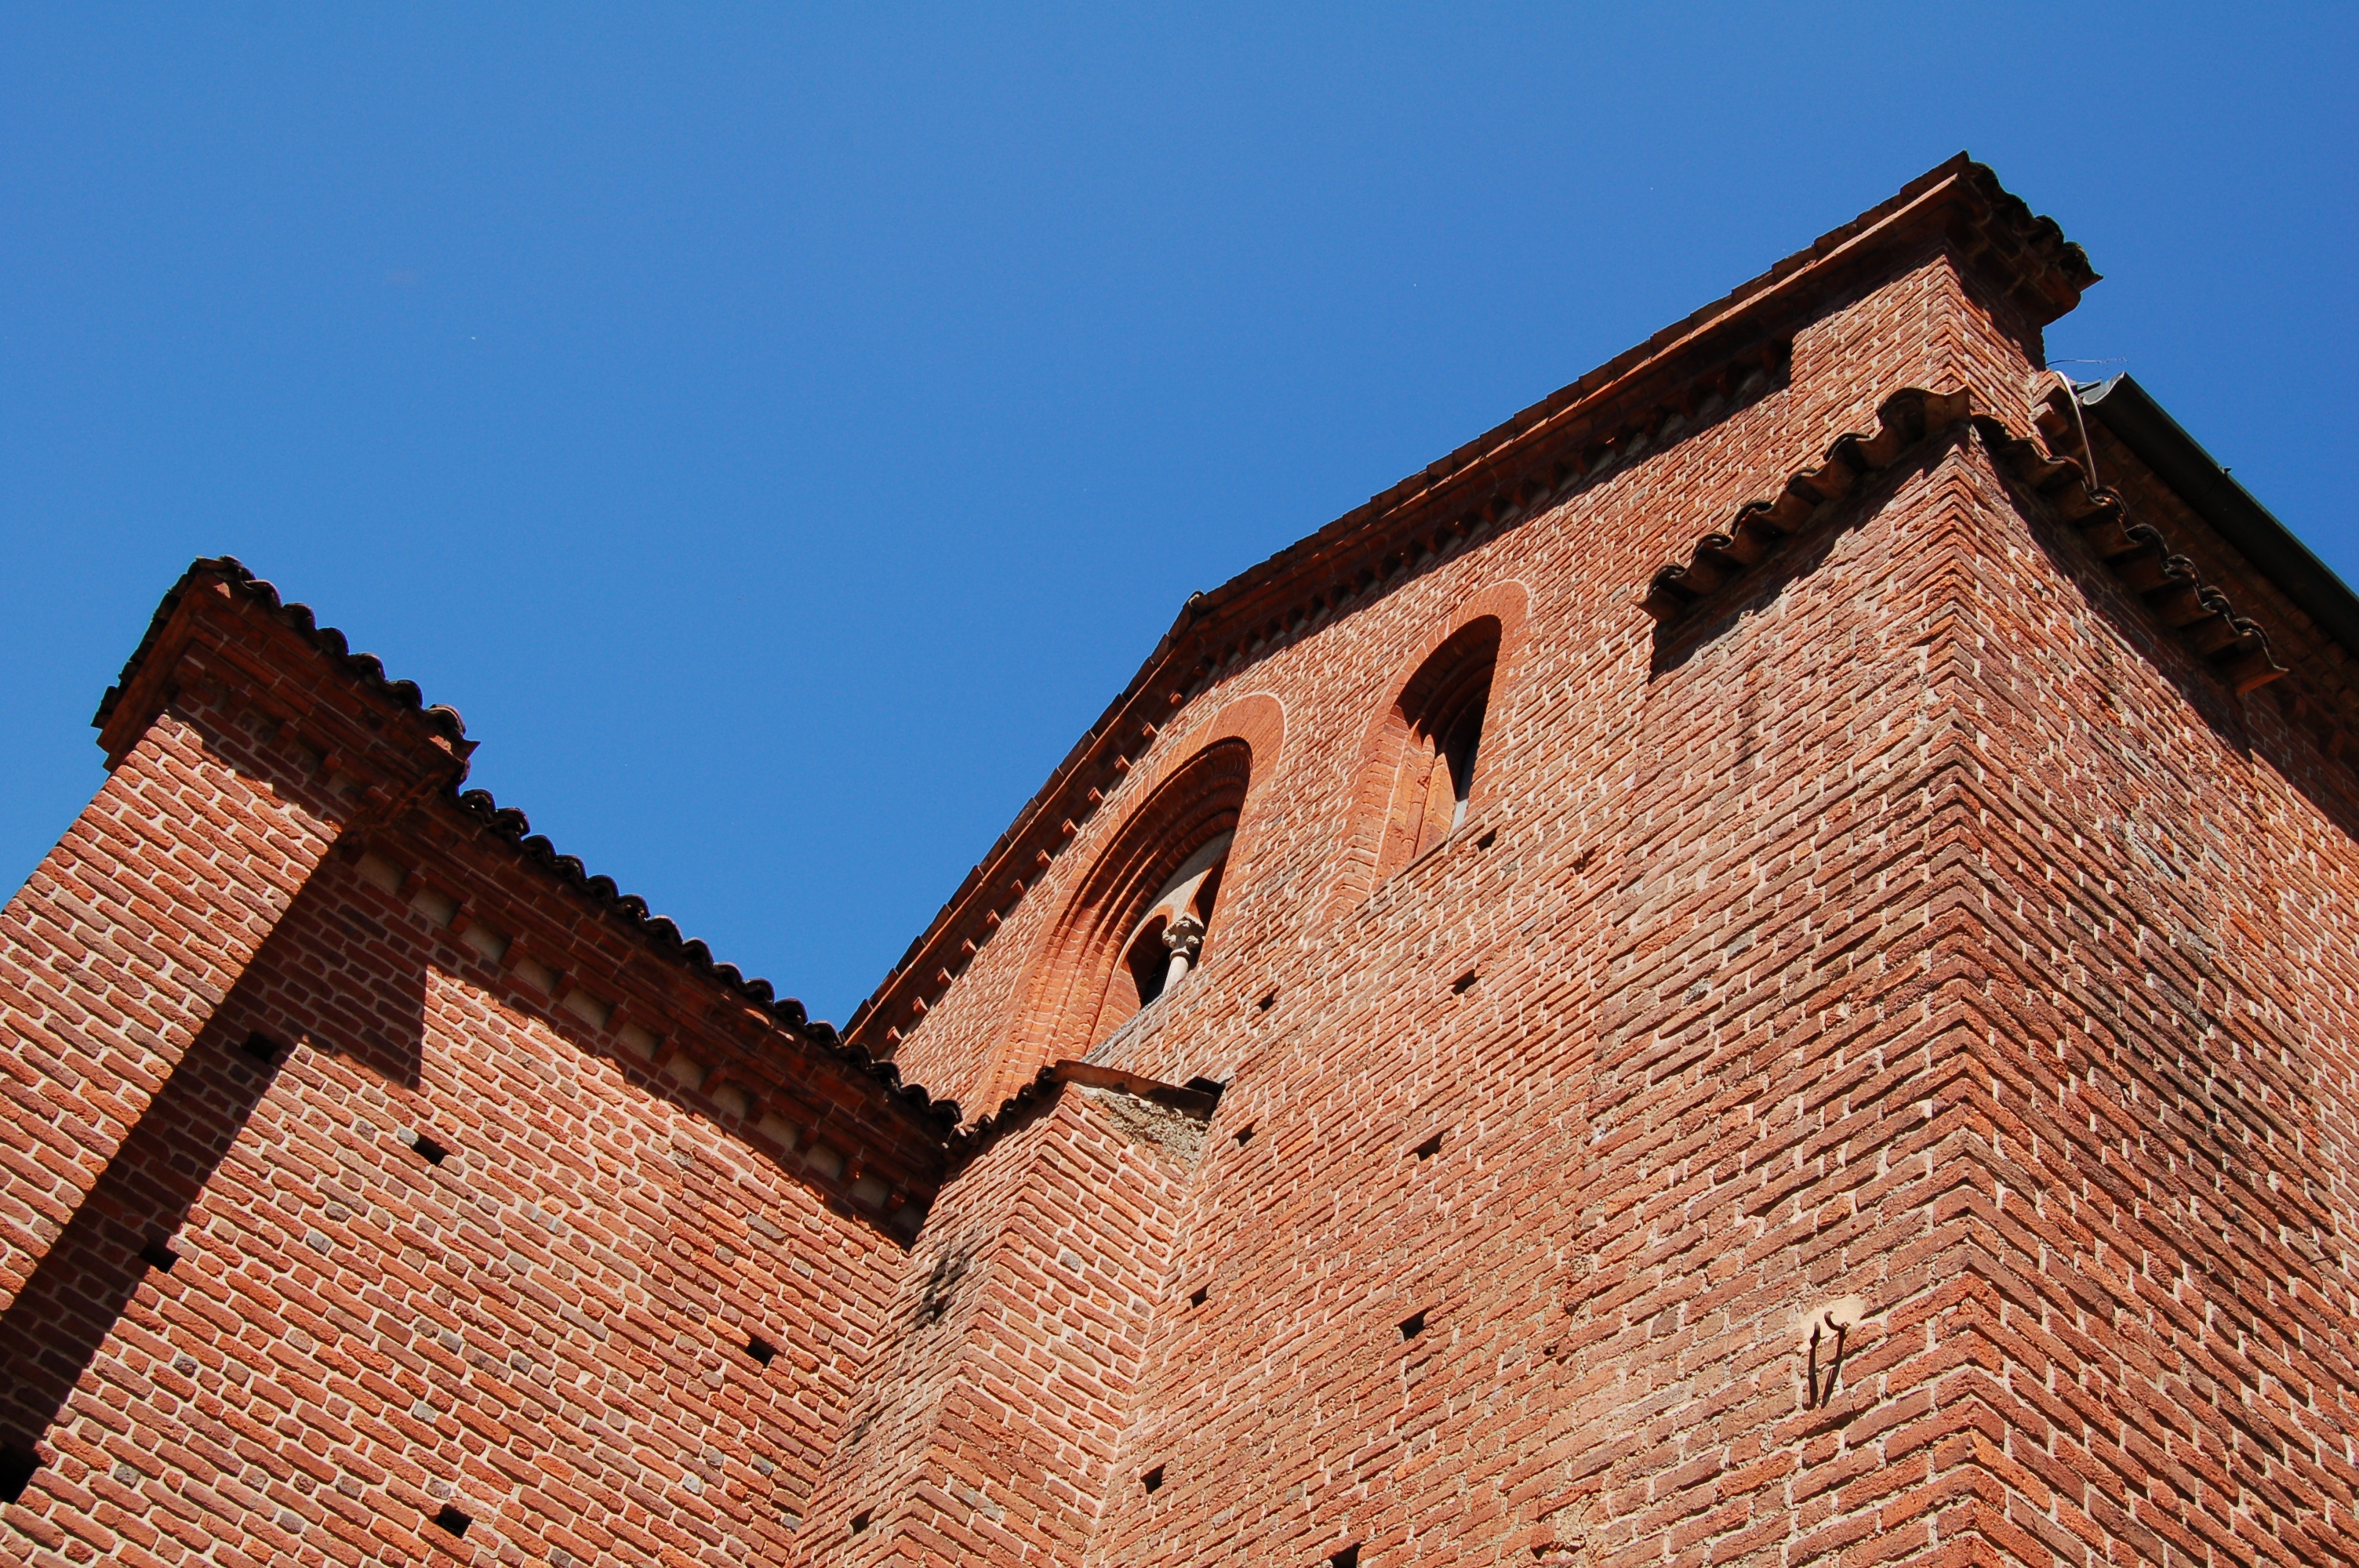
sky, house, roof, building, wall, tower, castle, facade, fortification, brick